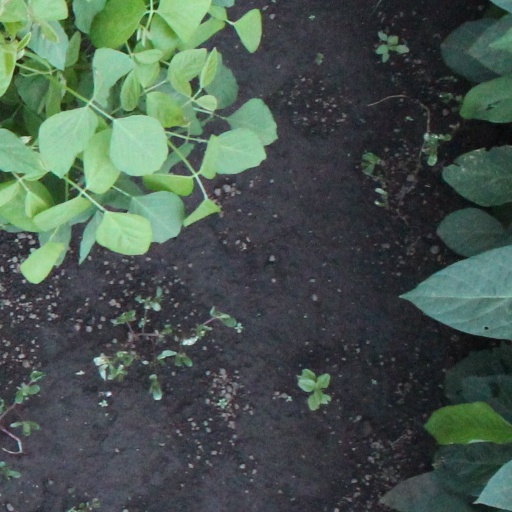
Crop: soybean